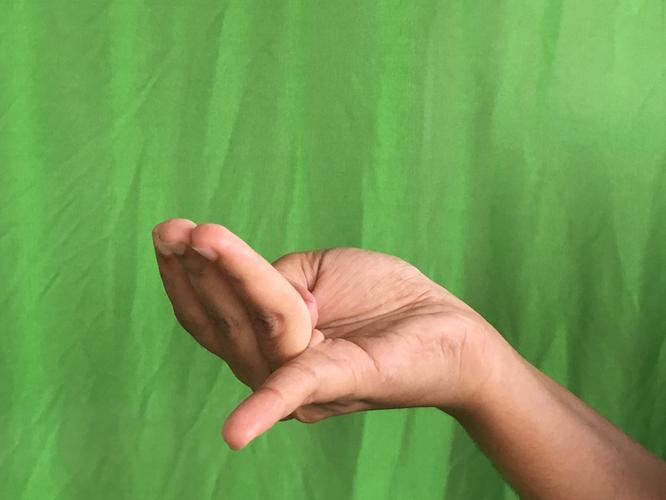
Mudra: Chaturam
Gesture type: single_hand